Duke Frederick of Saxe-Weimar

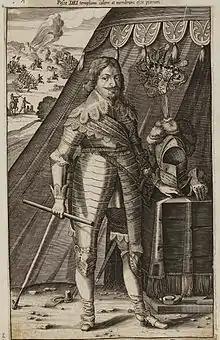

Duke Frederick of Saxe-Weimar (1 March 1596 in Altenburg – 29 August 1622 in Fleurus, Belgium) was a prince from the Ernestine branch of the House of Wettin and a Colonel in the Thirty Years' War.